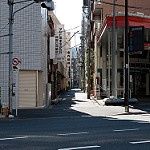
Label: street